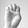
ASL letter: E